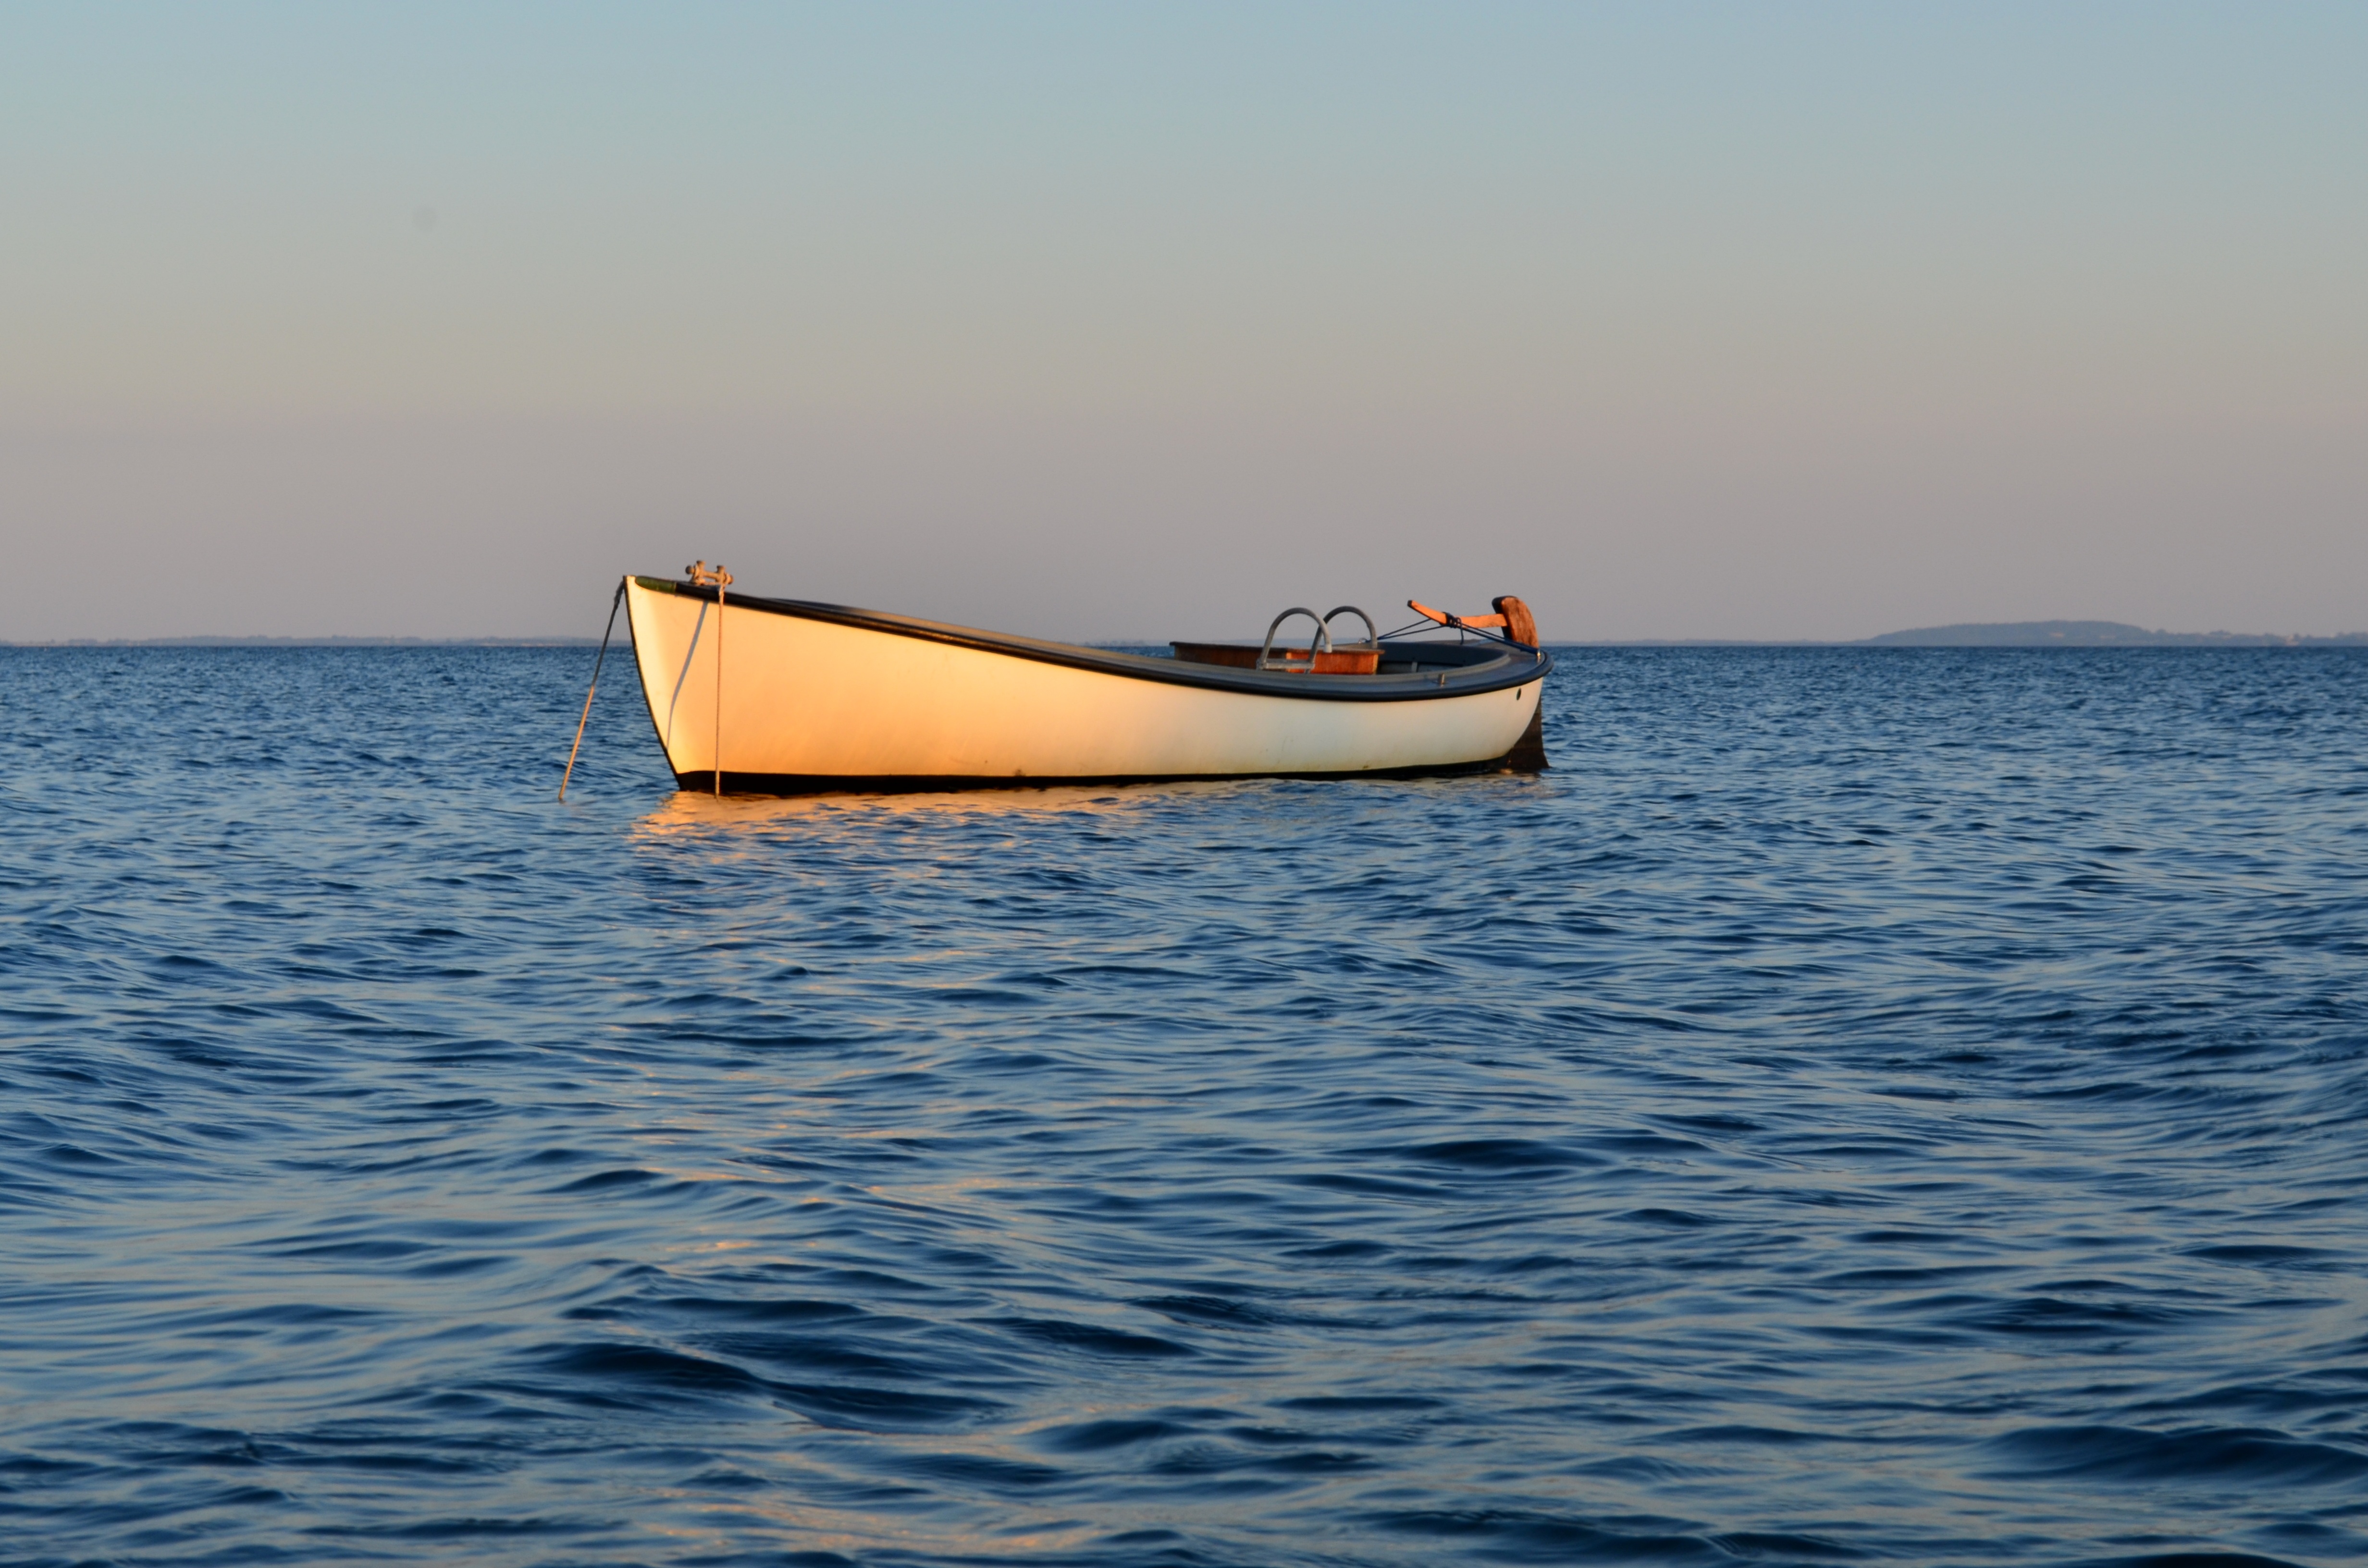
beach, sea, water, ocean, sky, sunset, boat, ship, boot, vehicle, sailing, bay, port, jetty, leisure, sailboat, boating, sail, maritime, watercraft, rowing, fischer, dinghy, watercraft rowing, dinghy sailing